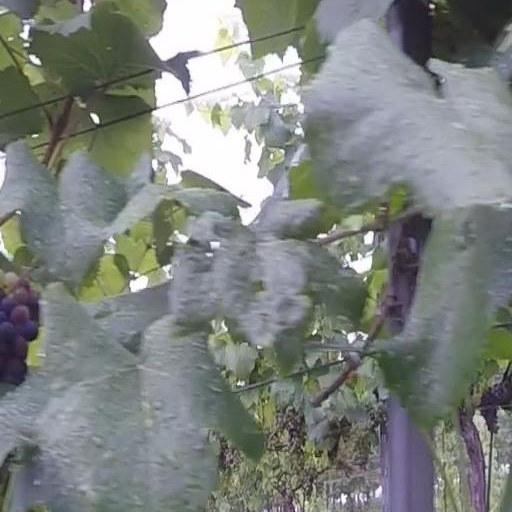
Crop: grape